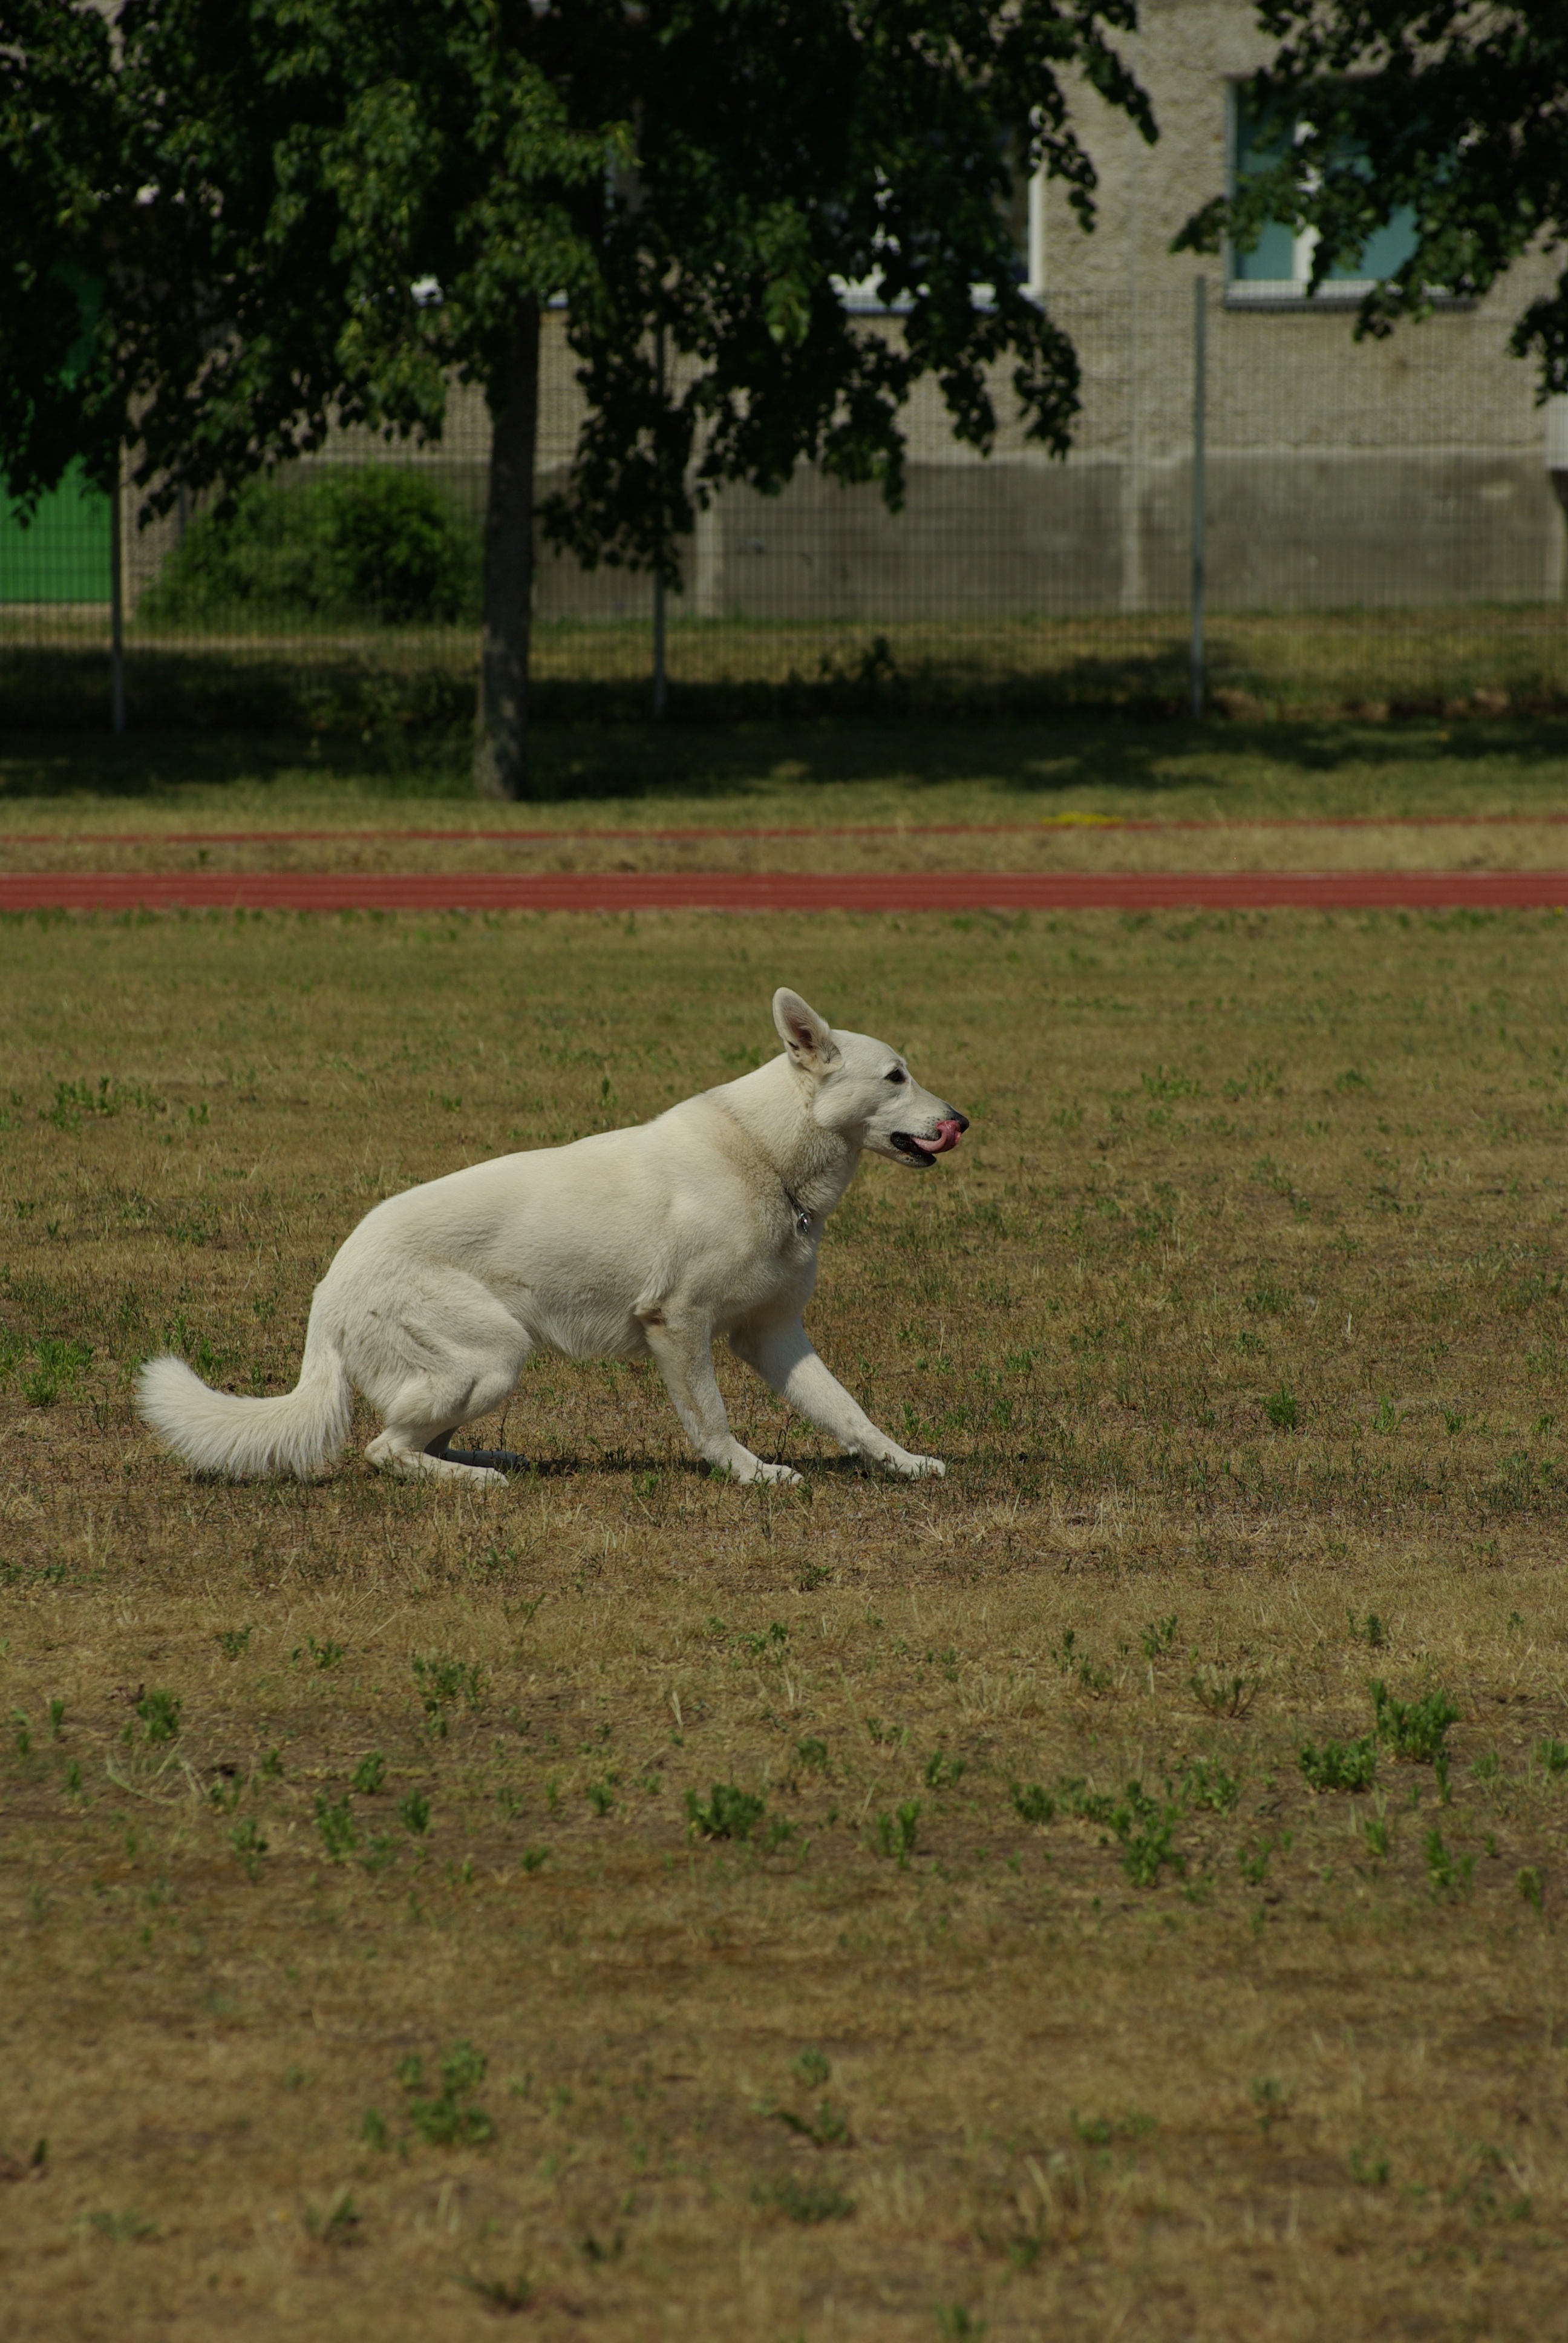
dog, animal, mammal, competition, vertebrate, obedience, white shepherd, dog like mammal, berger blanc suisse, white swiss shepherd